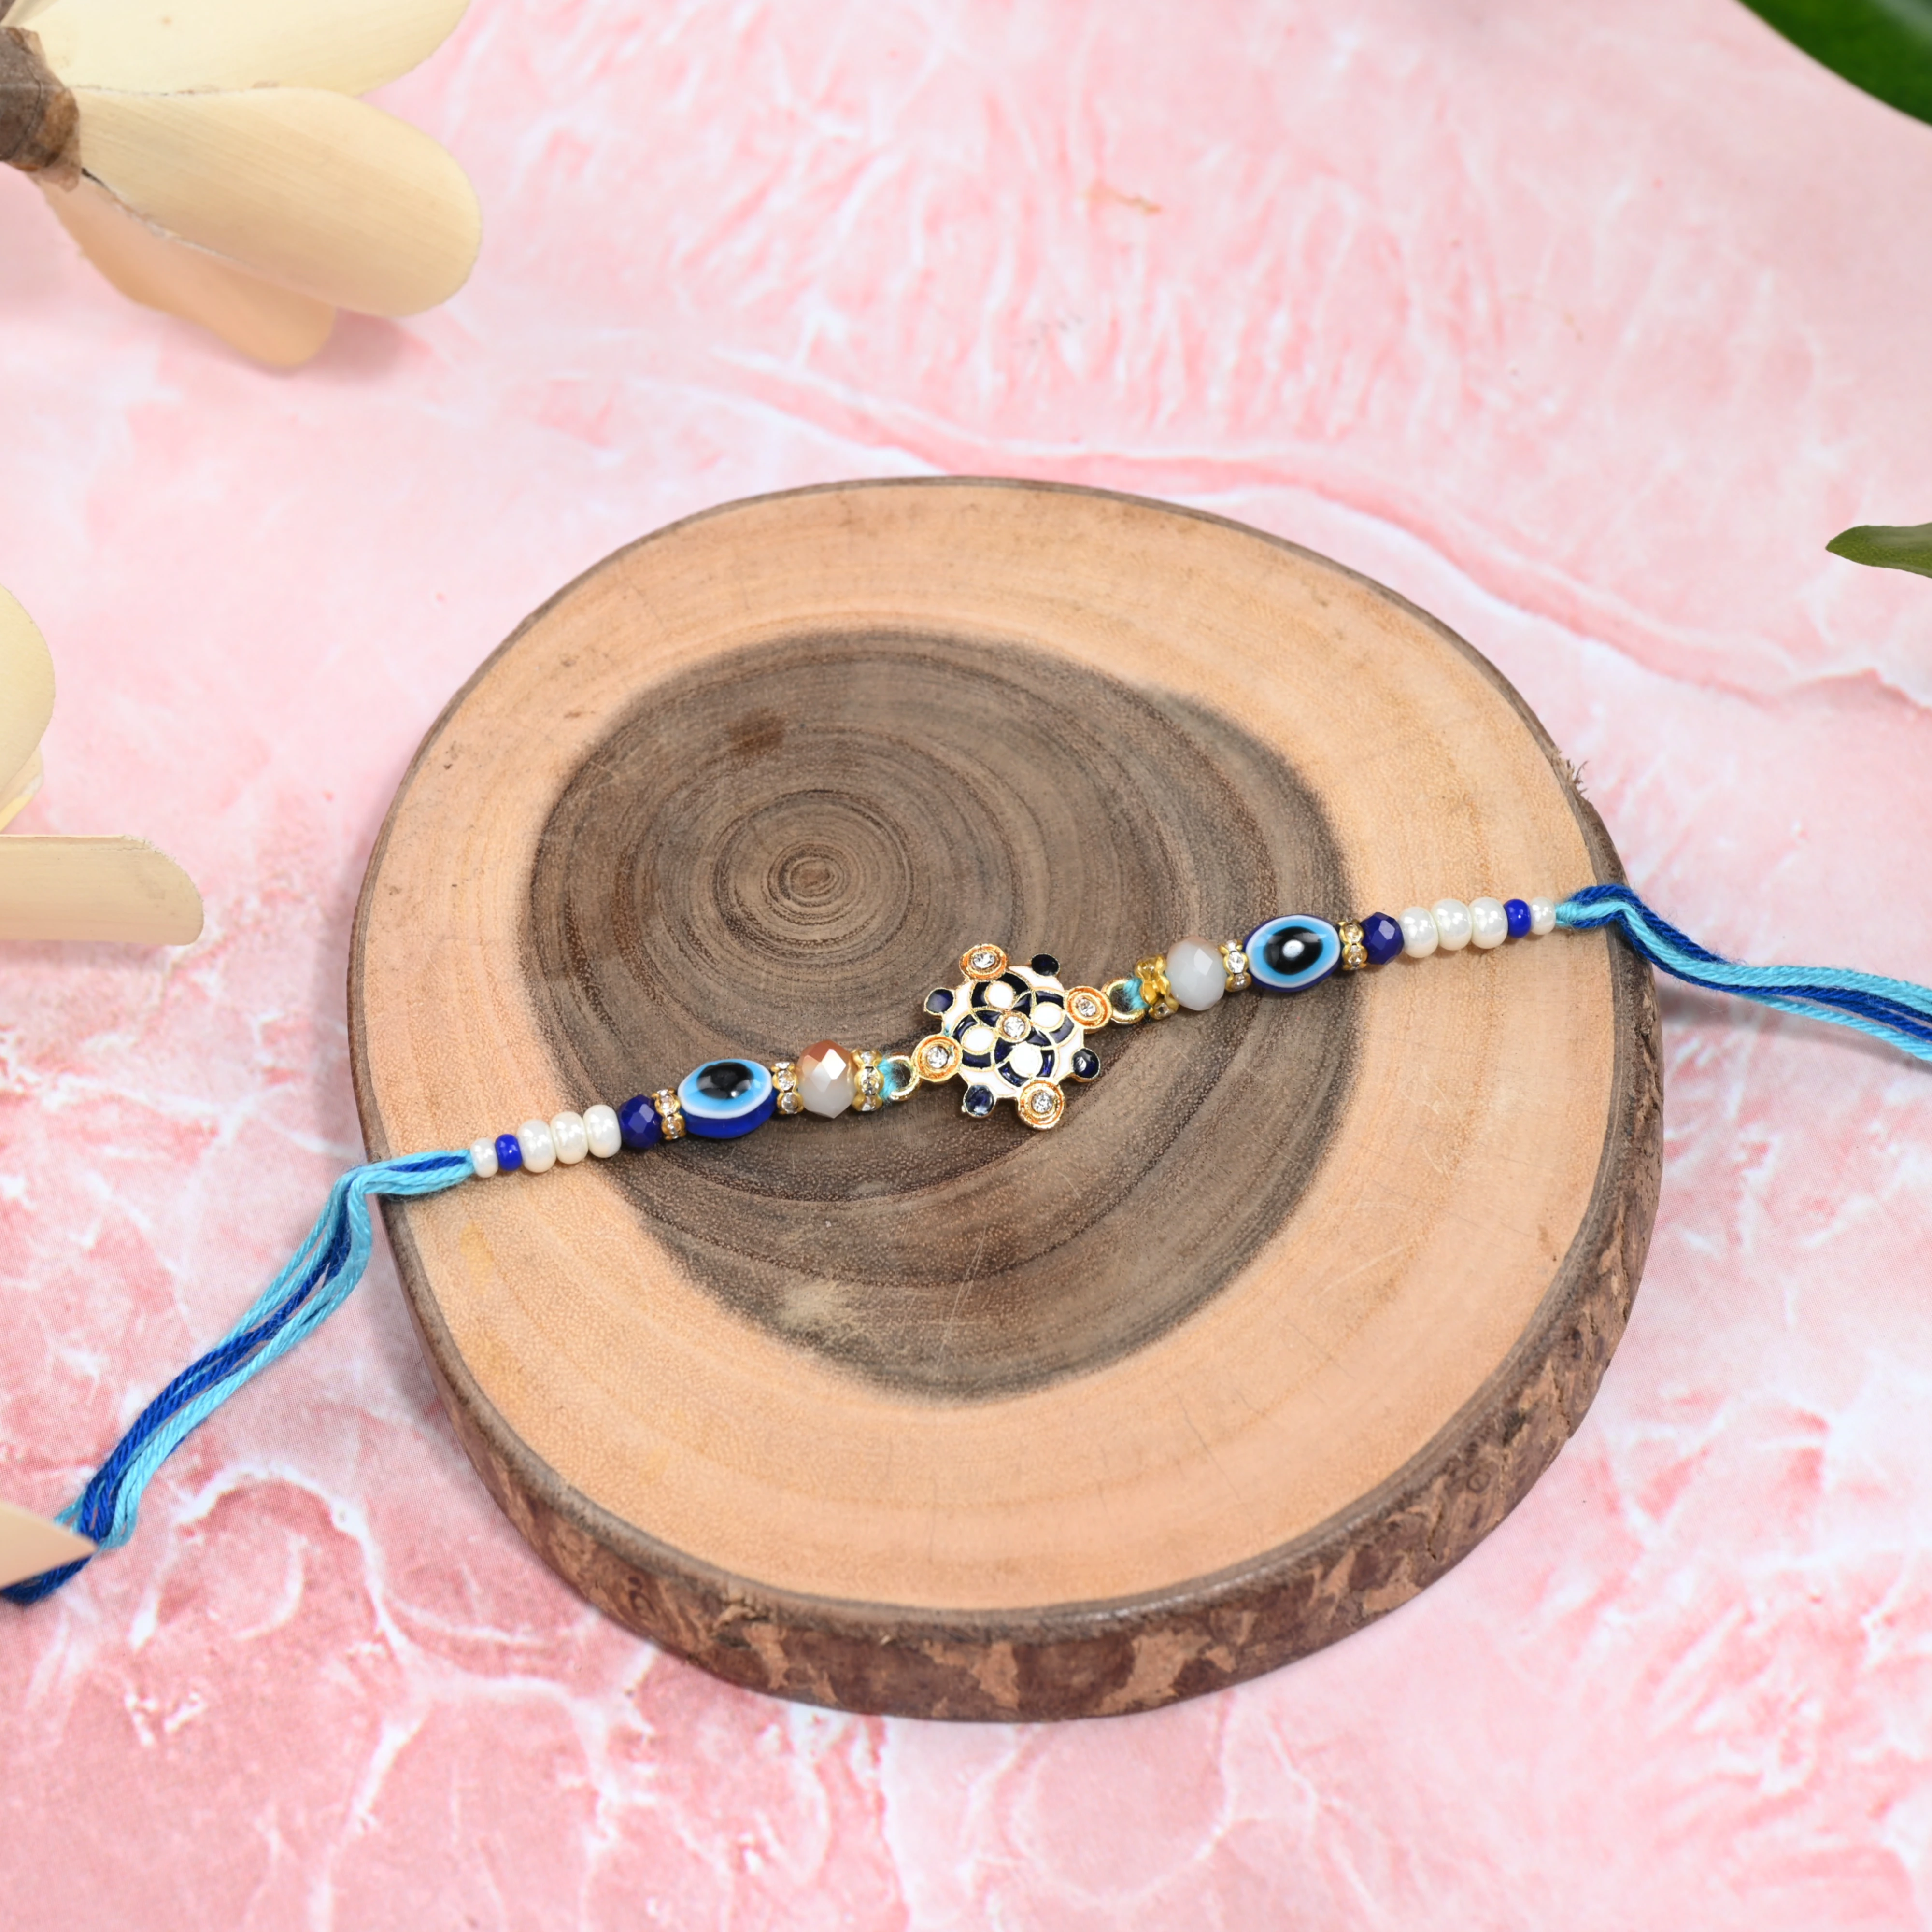
The Stone Aisle Premium Beautiful Designer Set of 3 Evil Eye Rakhi for Brother
Type: Rakhis
Brand: The Stone Aisle
Price: Rs. 449
Celebrate the eternal bond of love and protection with Divine Bond Rakhi Collection. Our exquisite range of Rakhis is handcrafted with precision and love, making every piece a perfect symbol of the sacred bond between siblings.Celebrate the eternal bond of love and protection with Divine Bond Rakhi Collection. Our exquisite range of Rakhis is handcrafted with precision and love, making every piece a perfect symbol of the sacred bond between siblings.Celebrate the eternal bond of love and protection with Divine Bond Rakhi Collection. Our exquisite range of Rakhis is handcrafted with precision and love, making every piece a perfect symbol of the sacred bond between siblings.Celebrate the eternal bond of love and protection with Divine Bond Rakhi Collection. Our exquisite range of Rakhis is handcrafted with precision and love, making every piece a perfect symbol of the sacred bond between siblings. Celebrate the eternal bond of love and protection with Divine Bond Rakhi Collection. Our exquisite range of Rakhis is handcrafted with precision and love, making every piece a perfect symbol of the sacred bond between siblings.
Features: Premium Quality Materials: Each Rakhi is made using high-quality materials like silk threads, beads, stones, and embellishments, ensuring durability and elegance.,Handcrafted with Love: Our Rakhis are meticulously handcrafted by skilled artisans, blending traditional designs with modern aesthetics.,Variety of Designs: From classic traditional patterns to trendy contemporary styles, our collection caters to all tastes and preferences.,Eco-Friendly Packaging: We are committed to sustainability. Our Rakhis come in eco-friendly packaging, making them a thoughtful gift for your loved ones and the environment.,Perfect for All Ages: Whether it's for your little brother, elder sibling, or cousin, we have designs that suit all age groups and personalities.